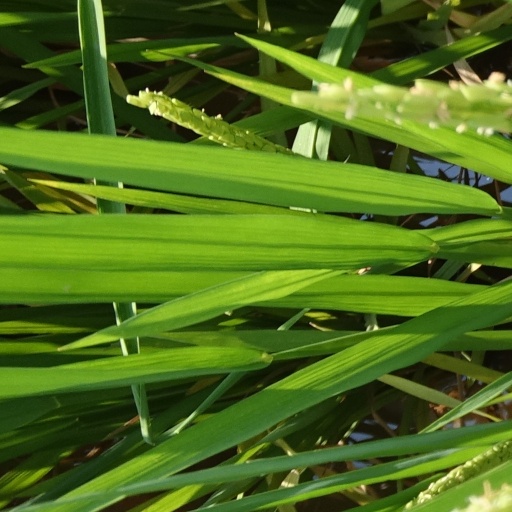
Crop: rice